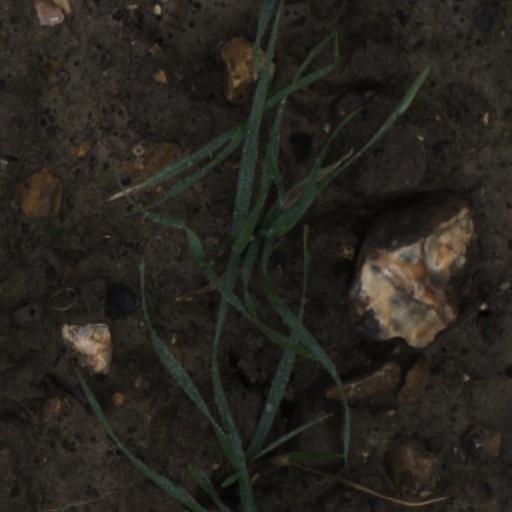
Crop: wheat